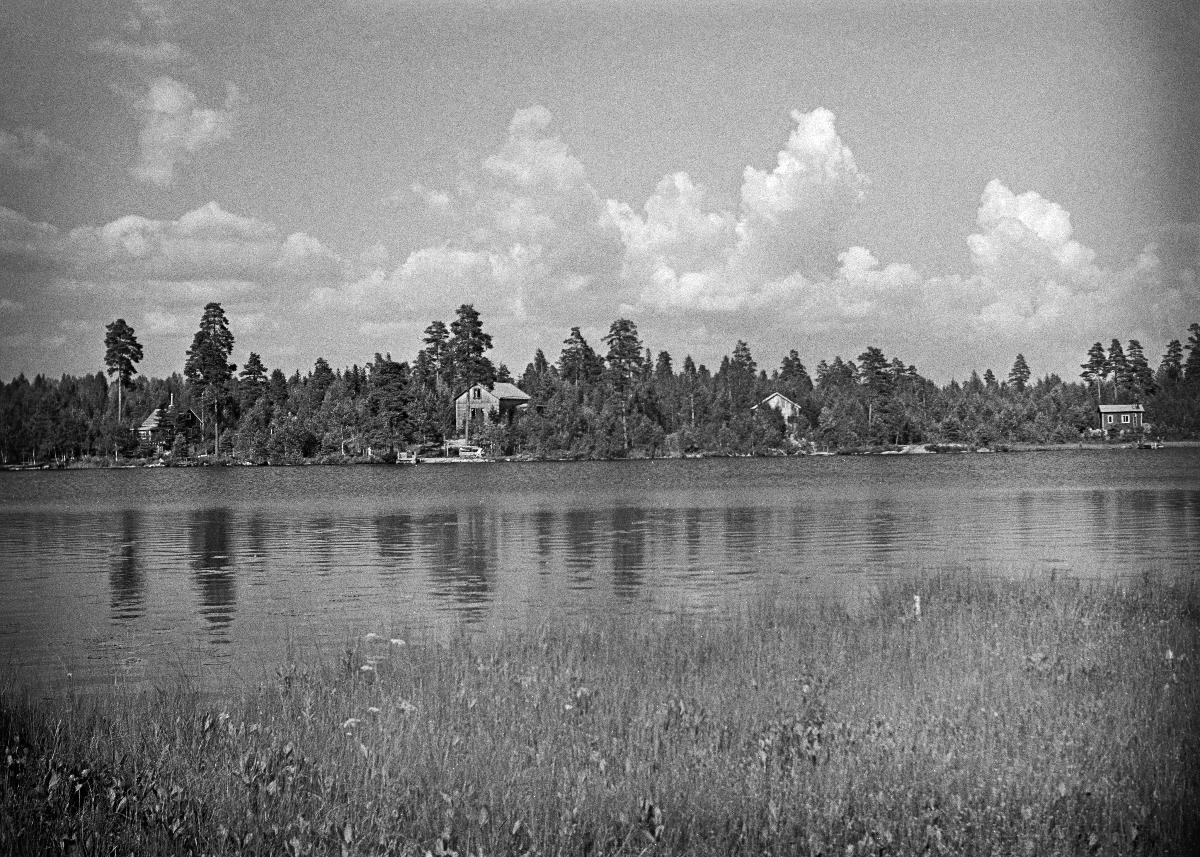
Omakotitaloja ja palstoja pääkaupunkiseudulla
Egnahemshus och parceller i huvudstadsregionen; Detached houses and lots in the capital city area
sisällön kuvaus: Omakotitaloja ja palstoja pääkaupunkiseudulla elokuussa 1938. content description: Detached houses and lots in the capital city area in August 1938. innehållsbeskrivning: Egnahemshus och parceller i huvudstadsregionen i augusti 1938.
Kuvaaja: Sundström, Hugo, kuvaaja
Vuosi: 1938
Paikka: Suomi
Aiheet: HBL; arkkitehtuuri (rakenne); asuinrakennukset; omakotitalot; rakennukset; residential buildings; detached houses; architecture; buildings; residential buildigs; bostadshus; egnahemshus; arkitektur; byggnader